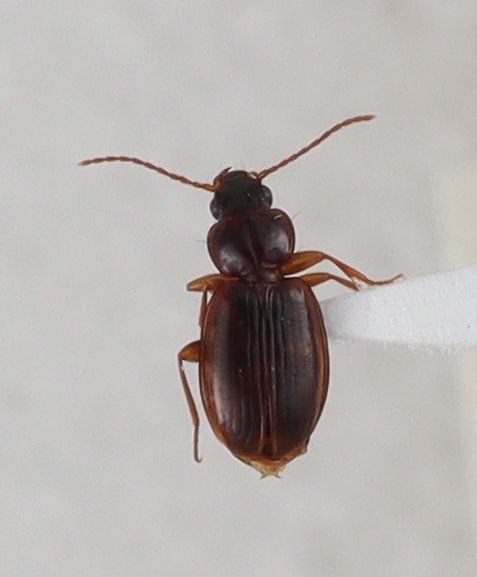
Scientific name: Trechus obtusus
Plot: 14
Trap: S
Collected: 20210727